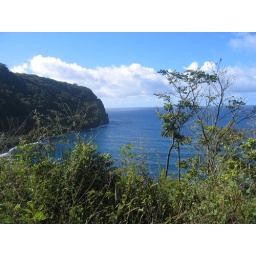
The long, winding road to Hana--Maui's tropical rain forest.  This road hugs the ocean and is surrounded by waterfalls.